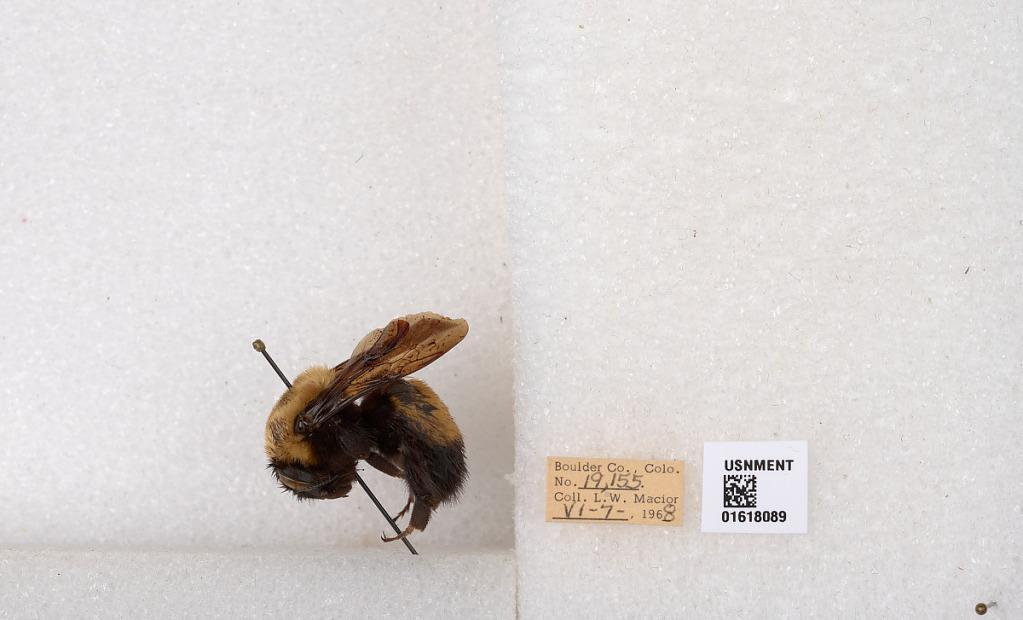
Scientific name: Bombus (Bombus) nevadensis Cresson
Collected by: L. Macior
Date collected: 1968-6-7
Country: United States
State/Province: Colorado
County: Boulder
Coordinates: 40.0925, -105.358